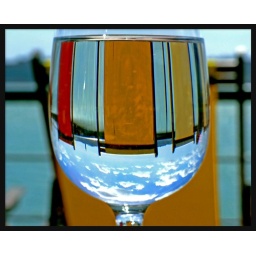
reflection in glass of water